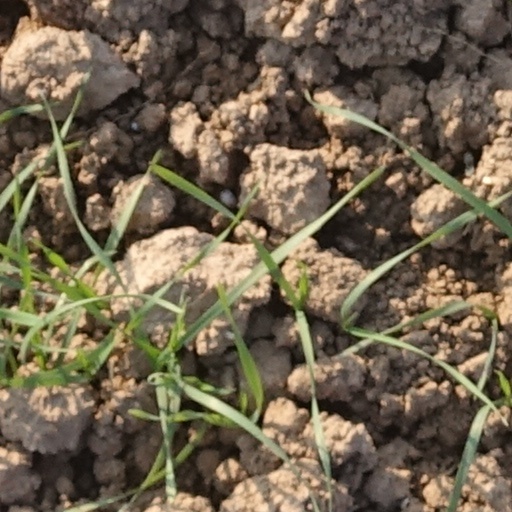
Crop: wheat